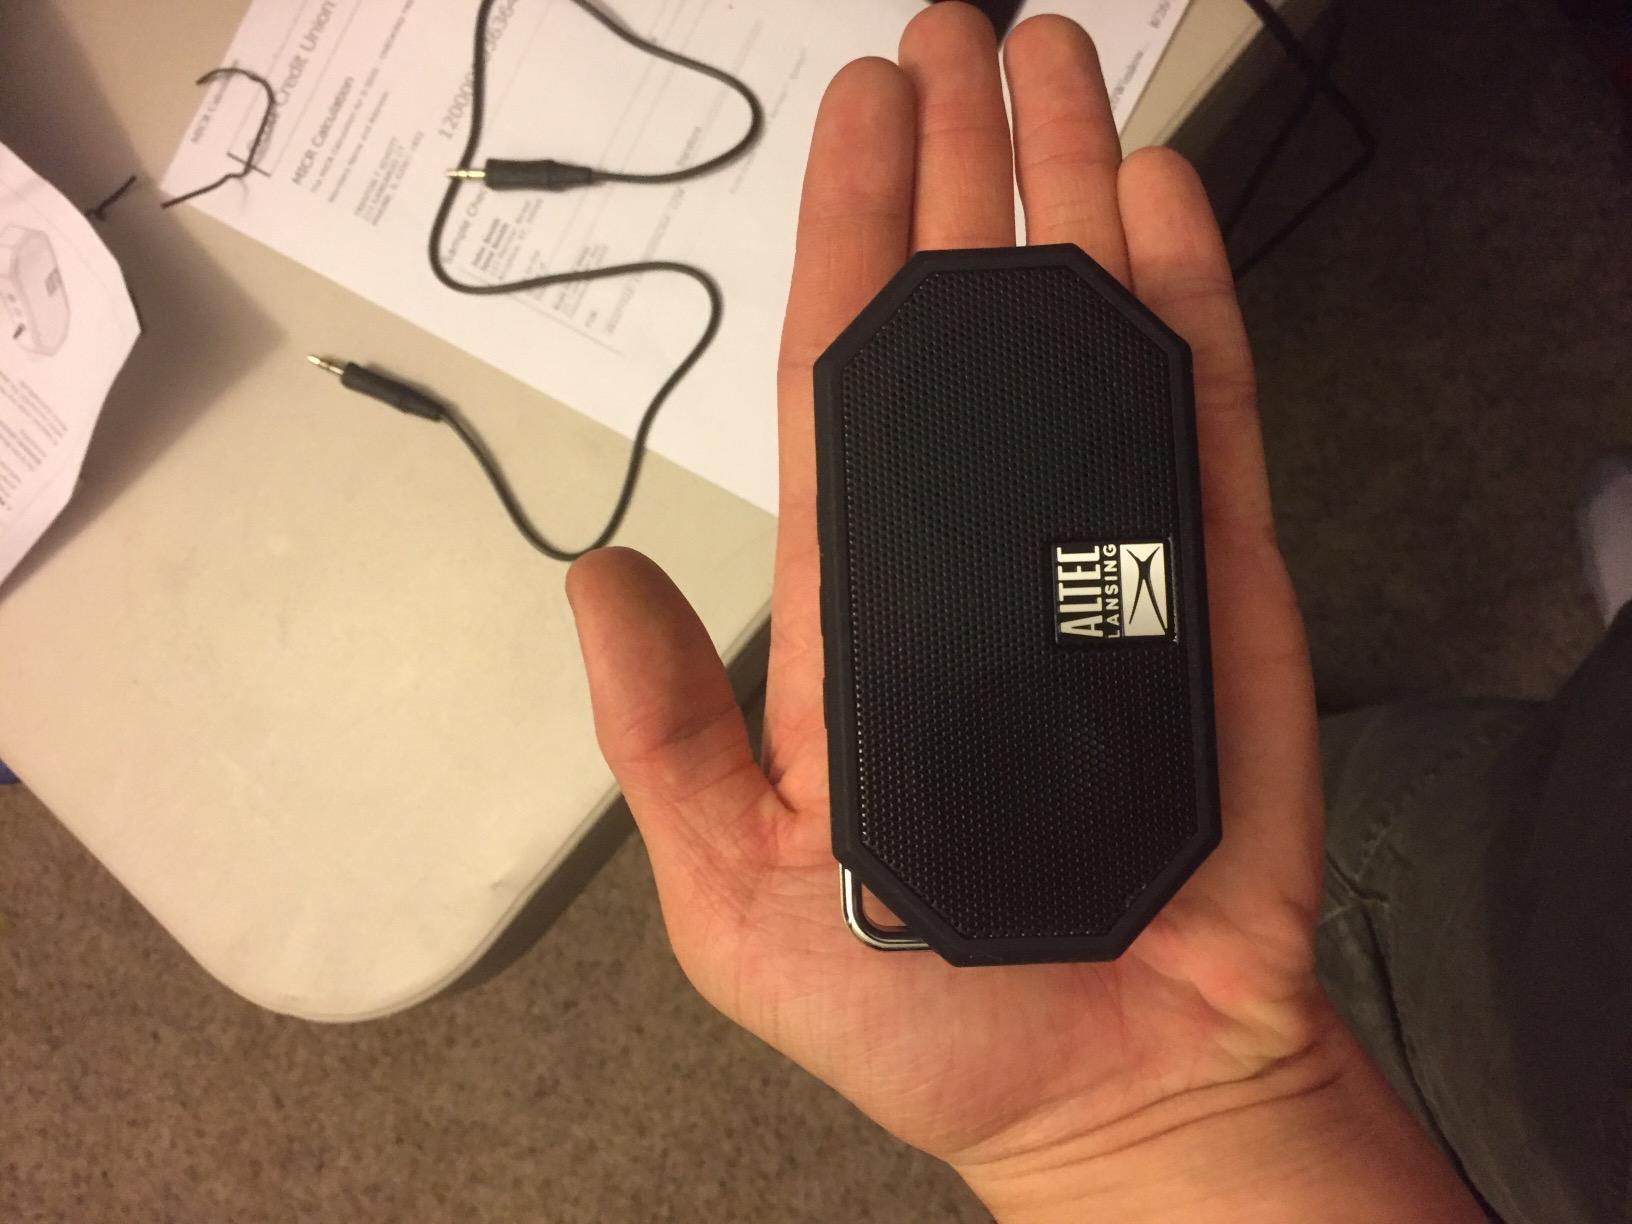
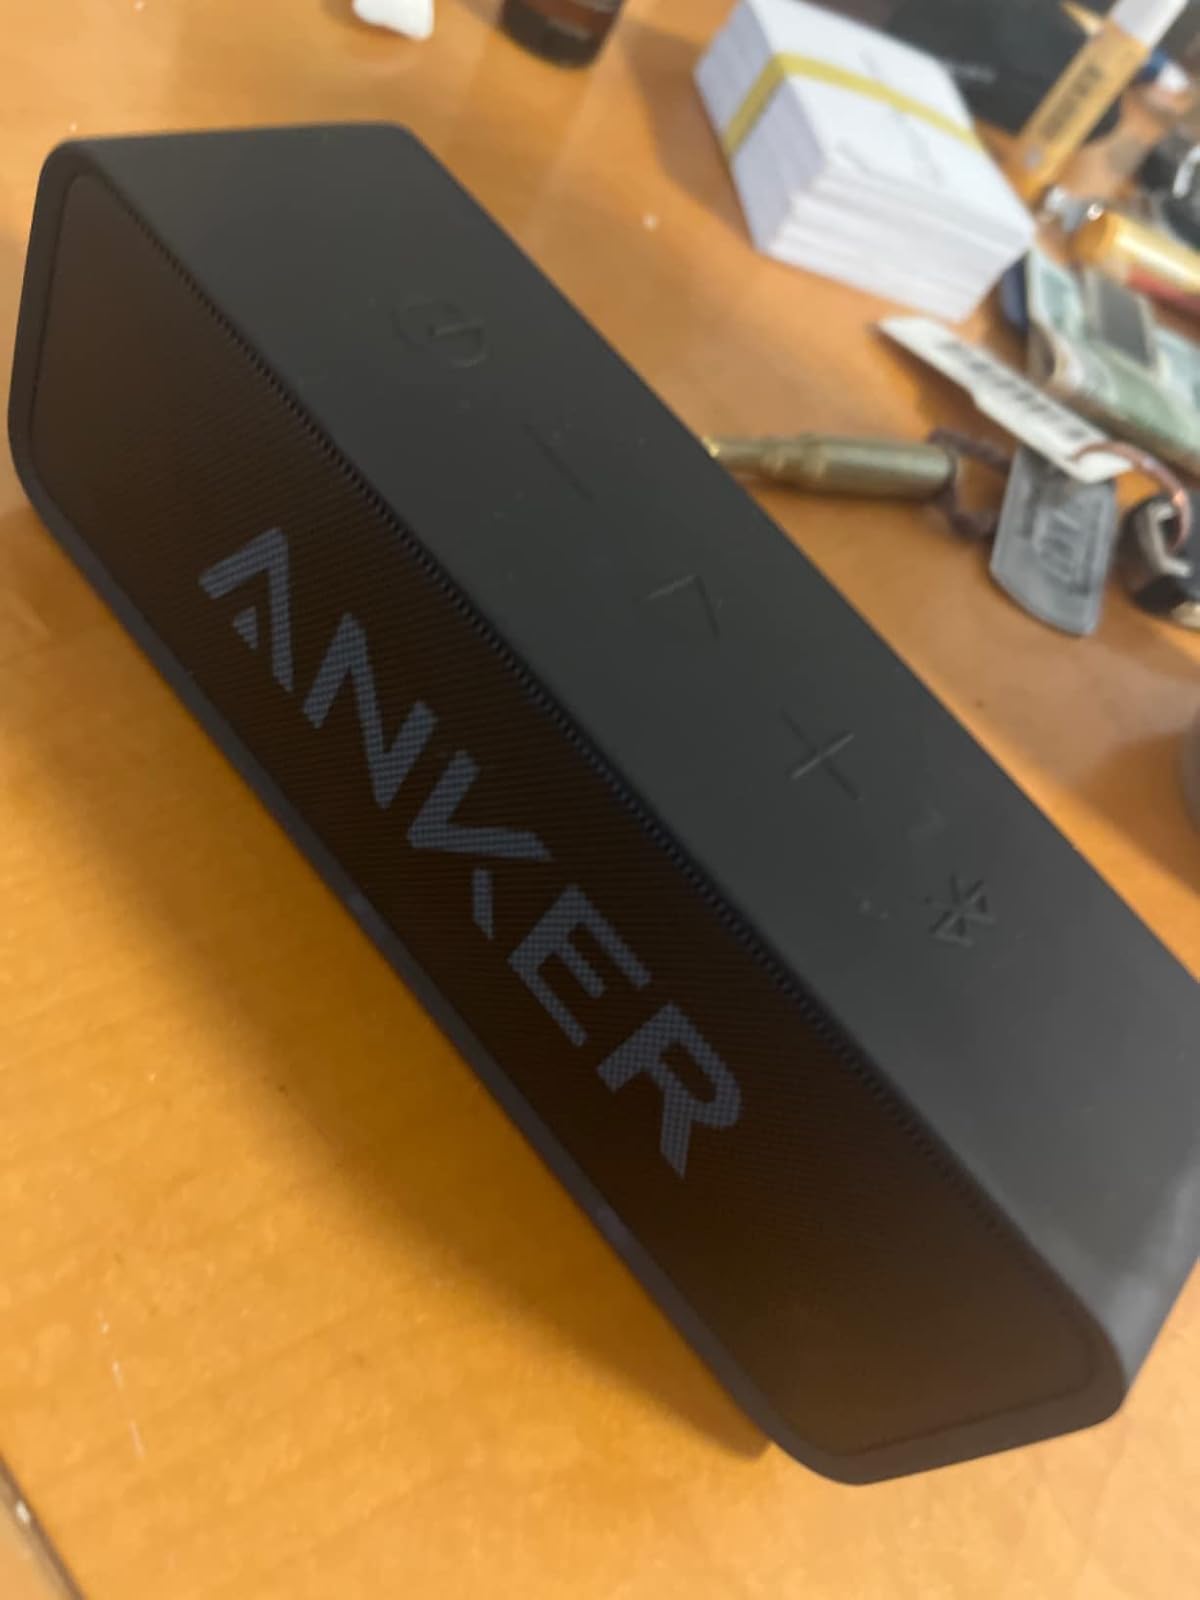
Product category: speaker
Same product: no